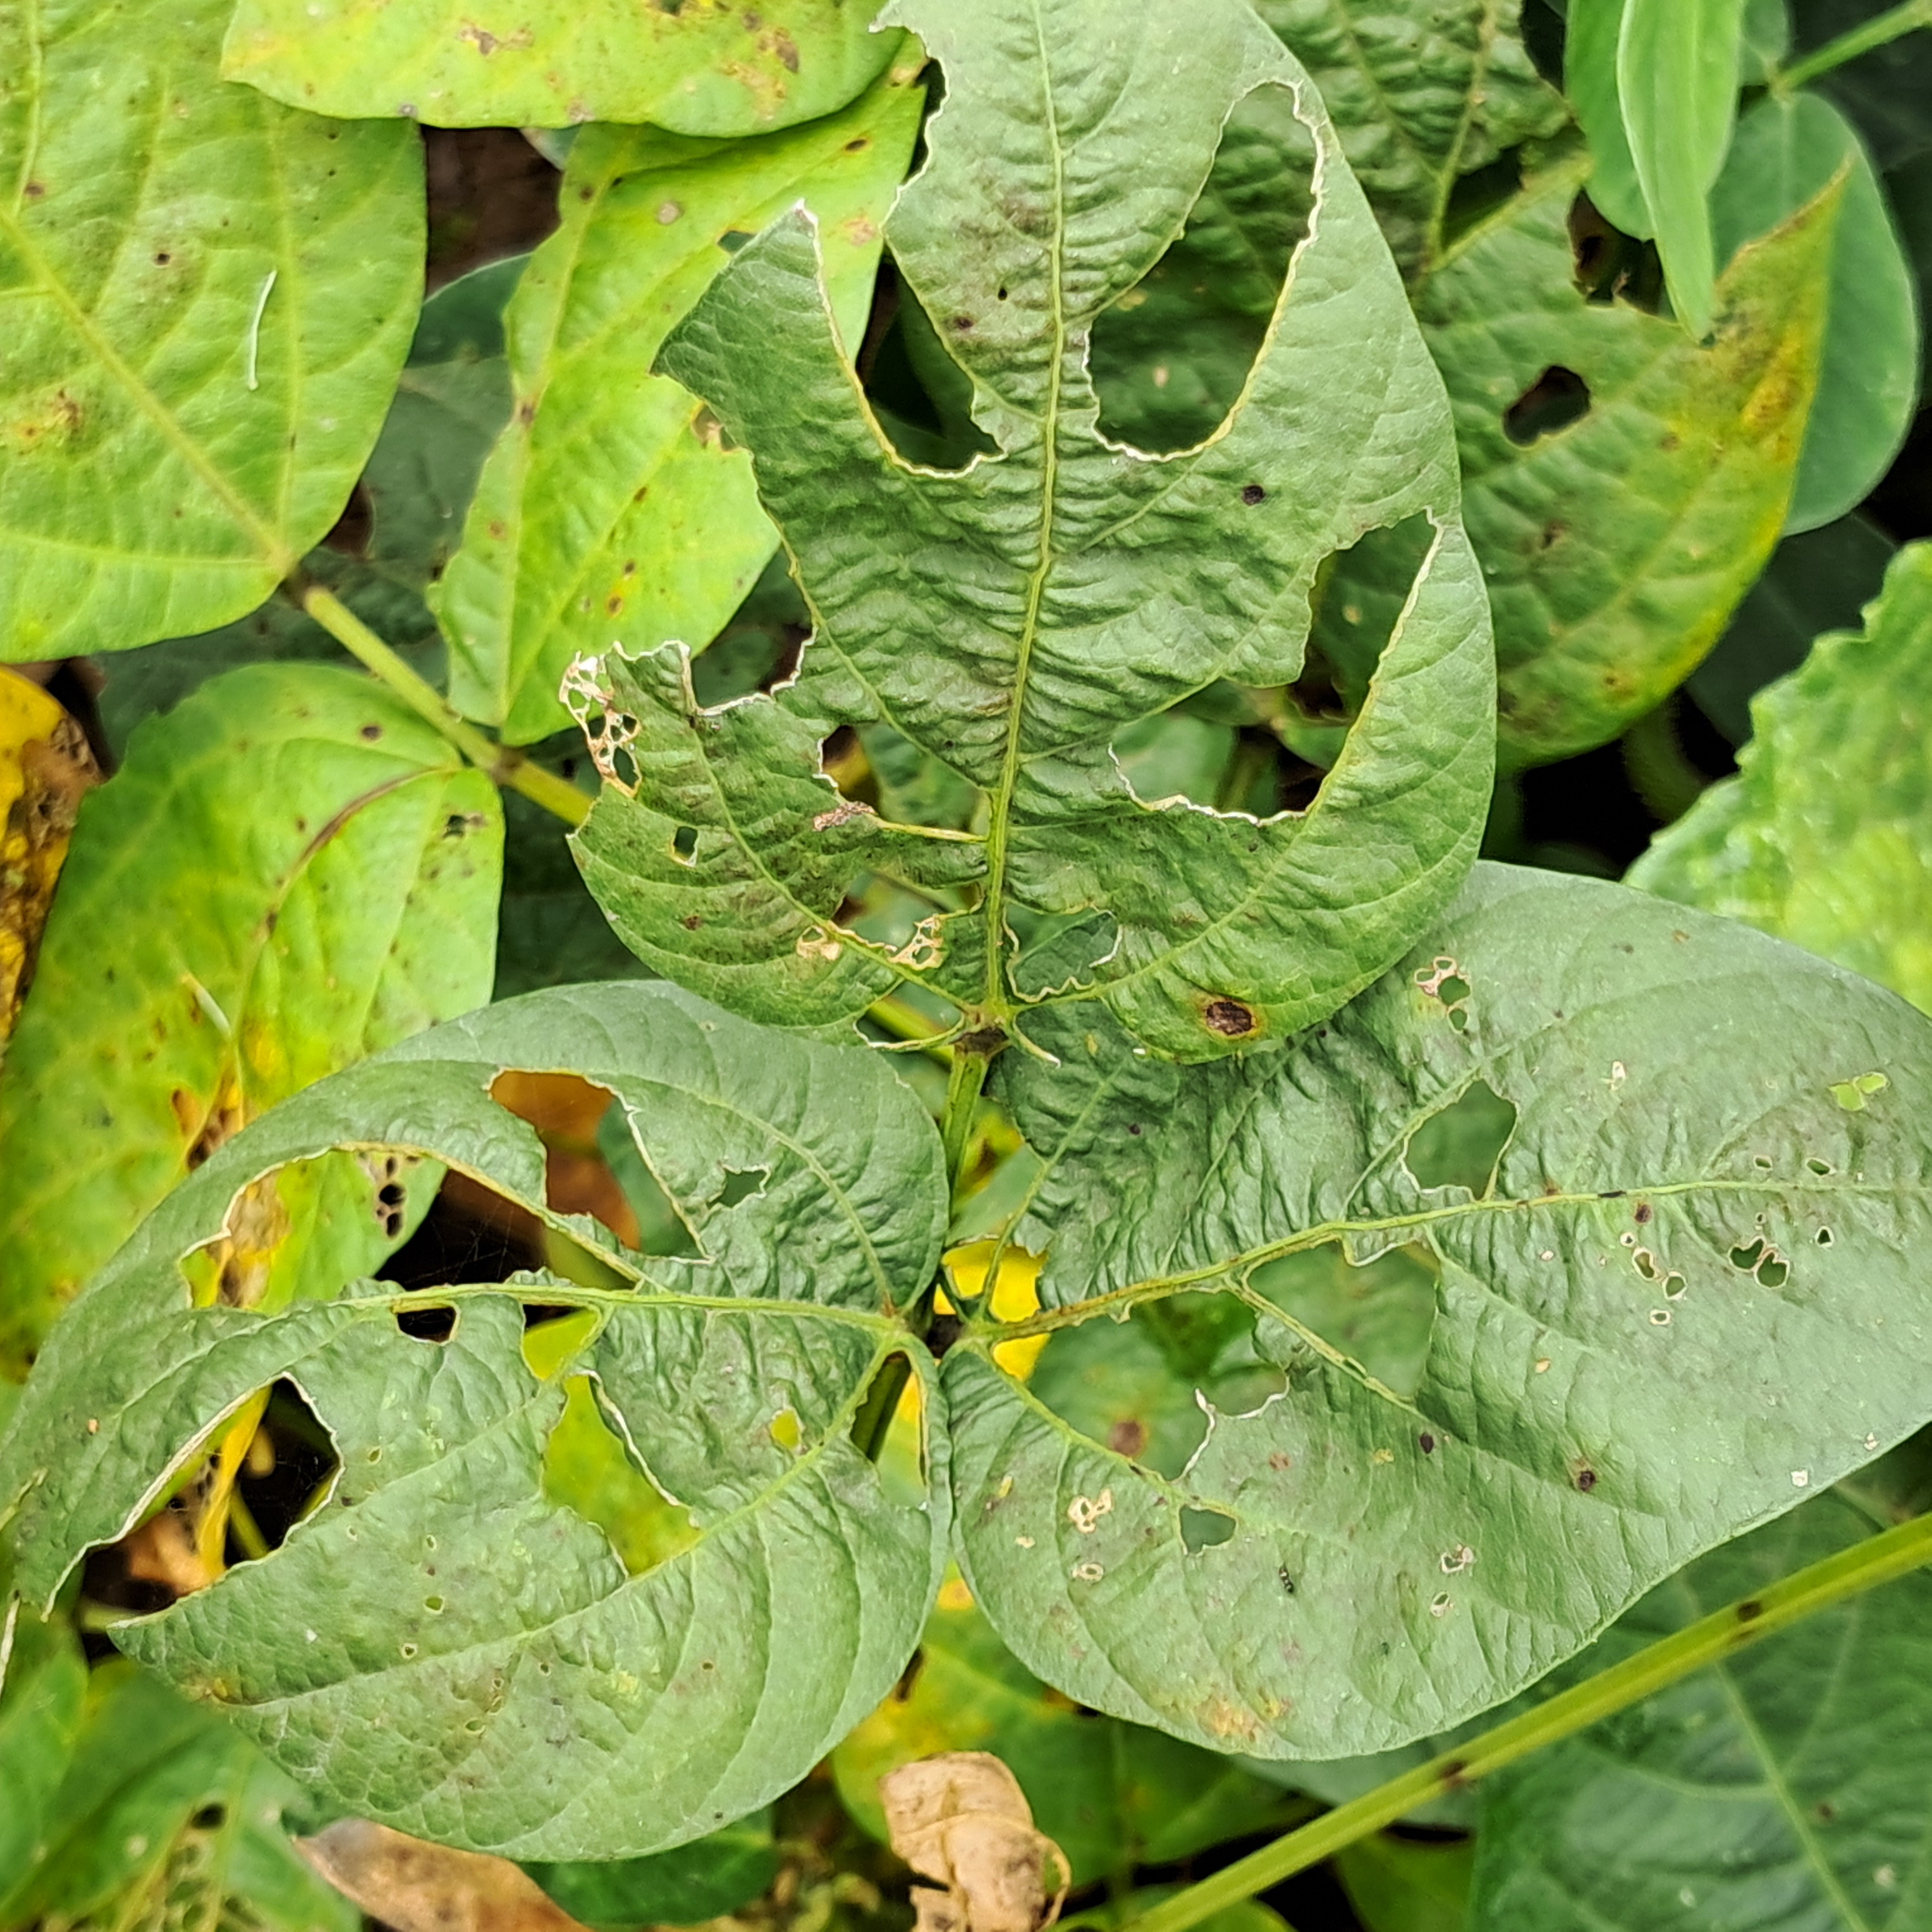
Label: Caterpillar_Semilooper_Pest